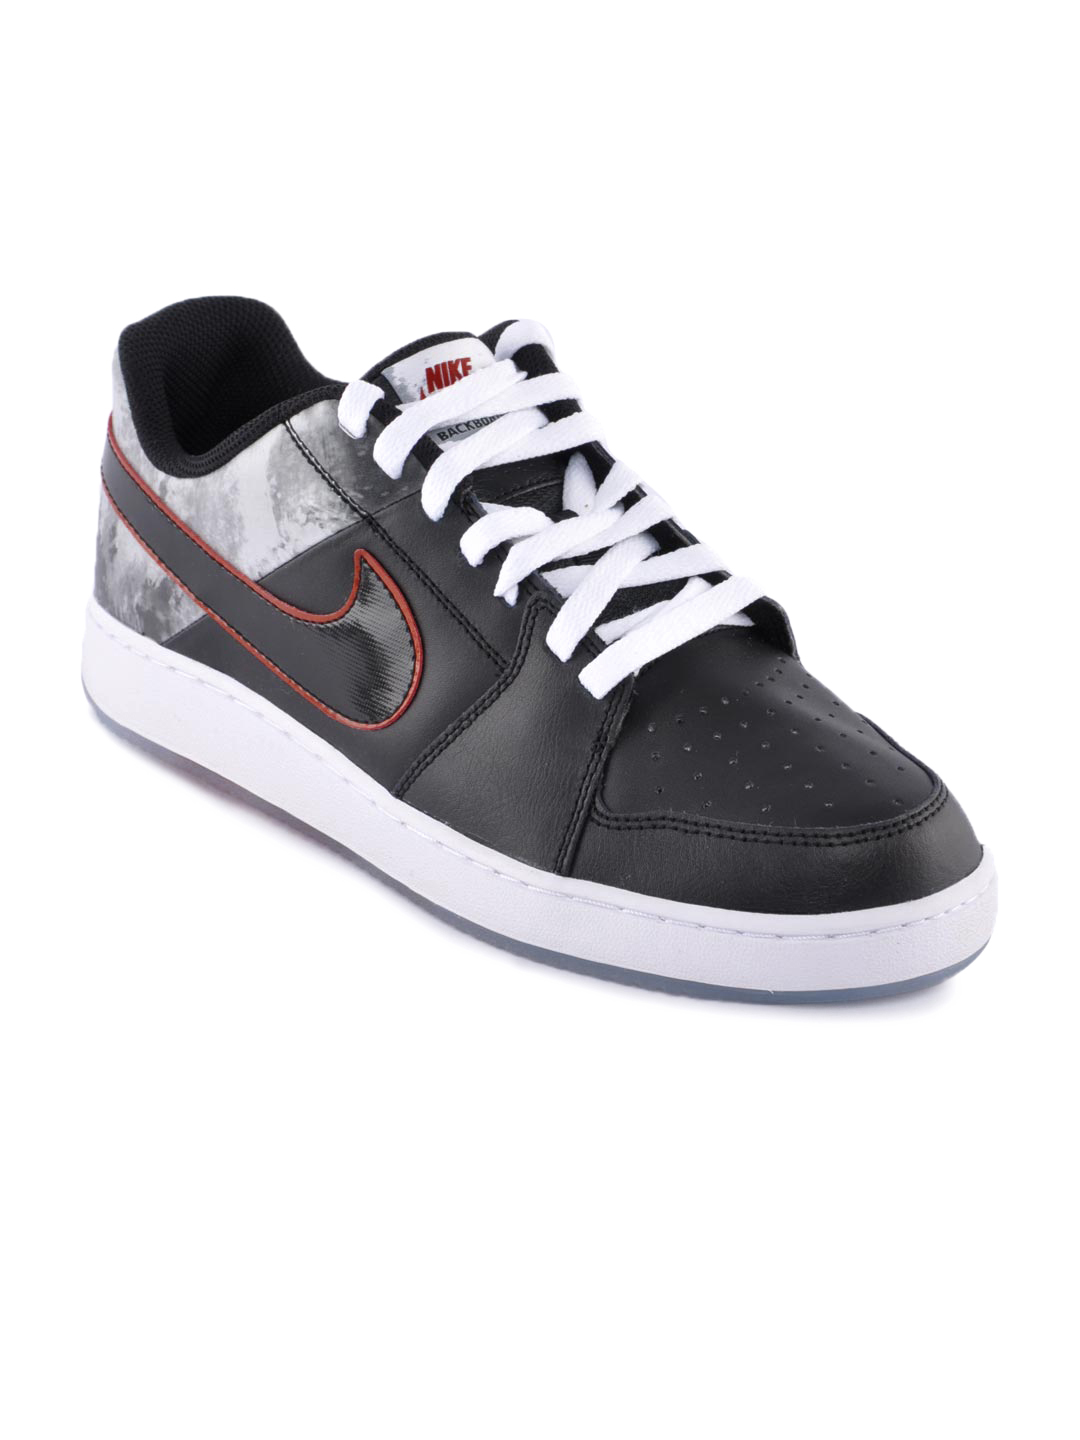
Nike Men Backboard Black Casual Shoes
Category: Footwear / Shoes / Casual Shoes
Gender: Men
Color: Black
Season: Summer 2012
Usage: Casual